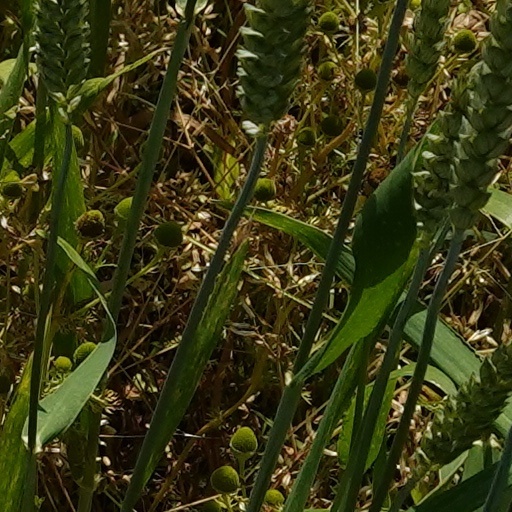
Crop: wheat